Vincennes Alices

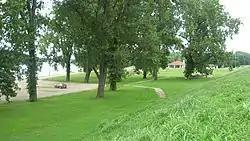
(2013) Kimmell Park. National Register of Historic Places. Vincennes, Indiana.

Vincennes hosted minor league home games at Columbia Park, which was adjacent to Riverside Park in the era. The park sites were renamed to Kimmell Park in 1938. Today, Kimmel Park is still in use as a public park and has been listed on the National Register of Historic Places.